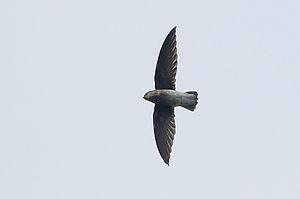
Le Martinet indien est une espèce d'oiseaux de la famille des Apodidae.